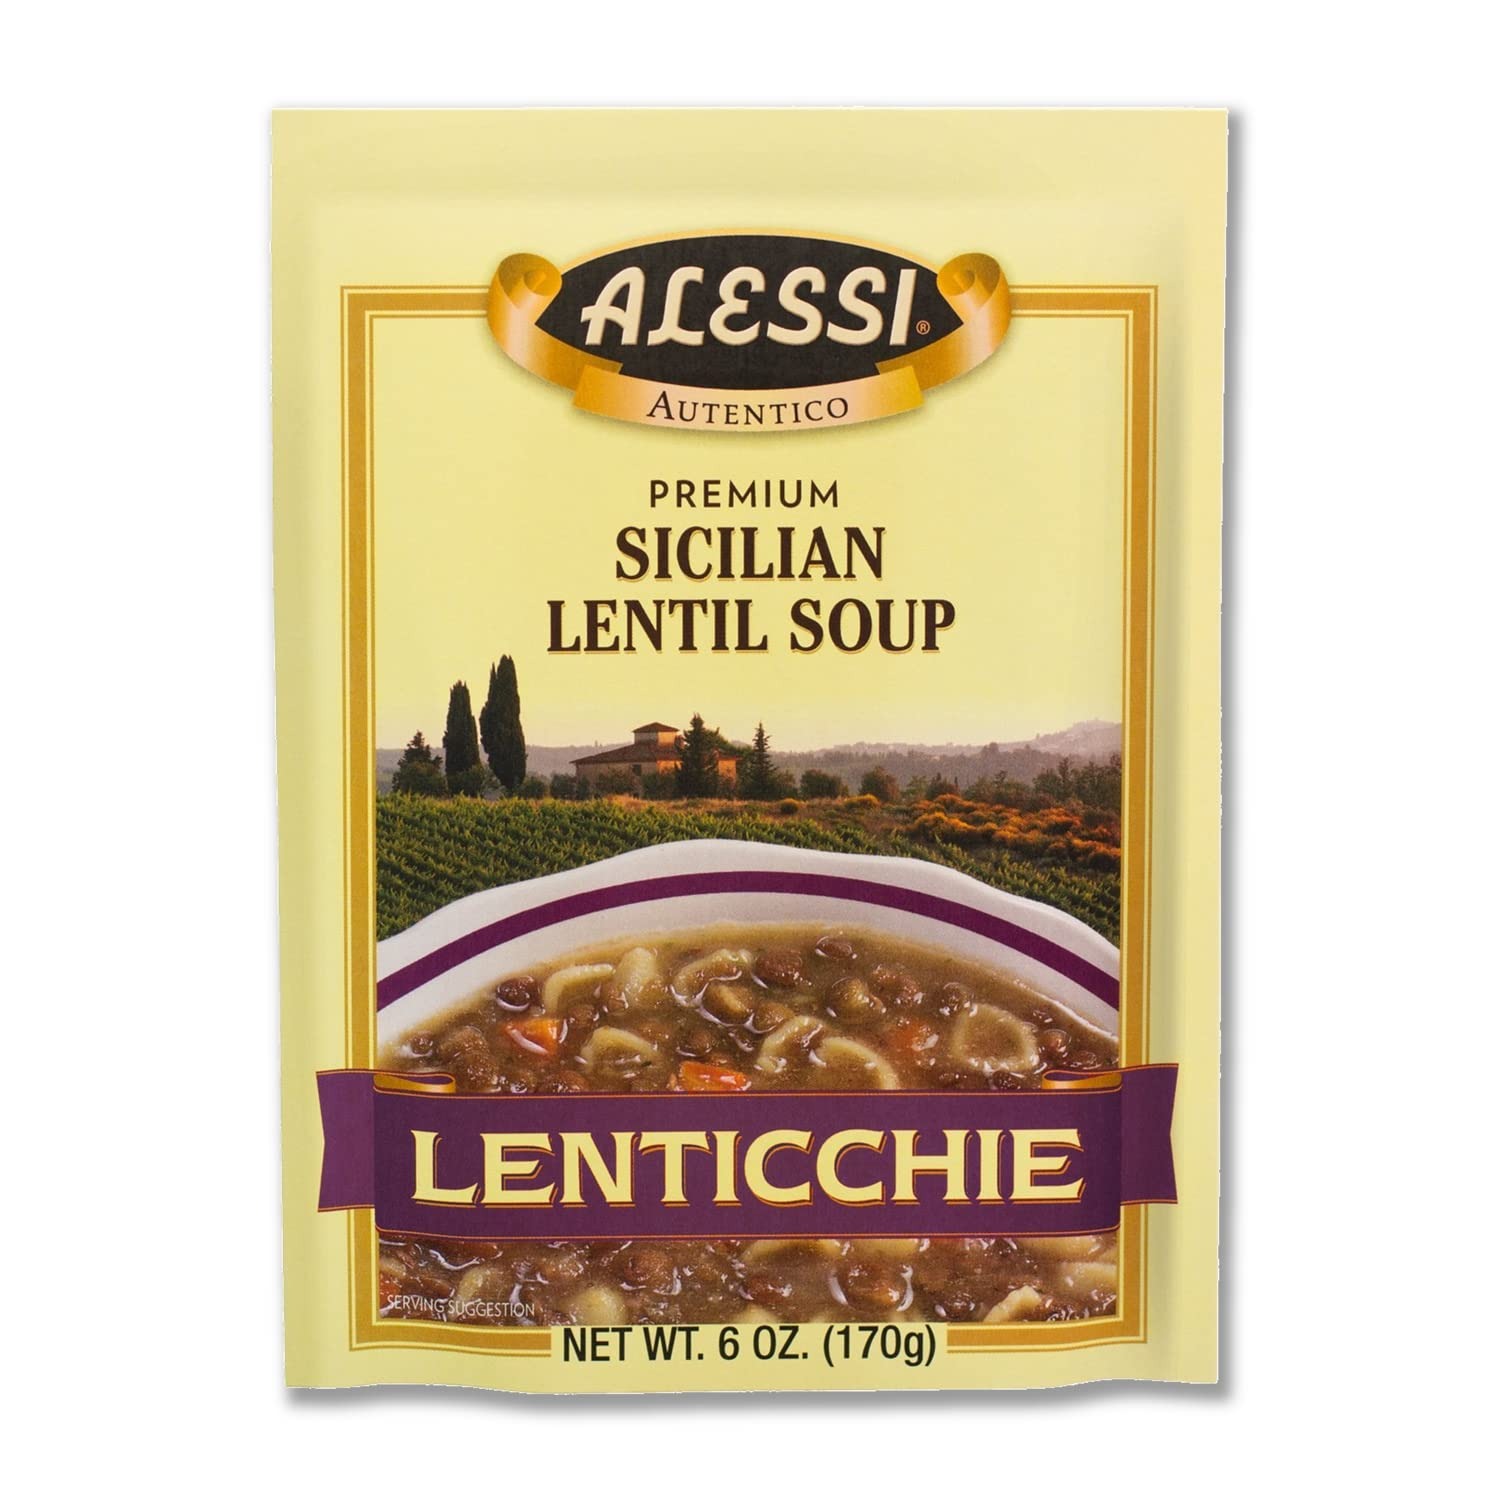
Item Name: Alessi Autentico Premium Soups, Traditional Flavors, 6oz (Sicilian Lentil, Pack of 1)
Bullet Point 1: Authentic Italian soup mix full of beans, vegetables, pasta, and select spices
Bullet Point 2: Simple and easy preperation; ready in less than 15 minutes
Bullet Point 3: Thick and hearty, perfect for a cold day
Bullet Point 4: Low fat
Bullet Point 5: Try the entire line of Alessi Authentic Italian Soups!
Value: 6.0
Unit: Ounce

Price: 6.99